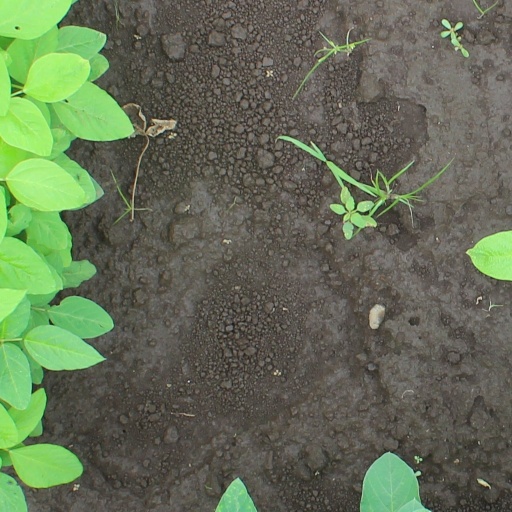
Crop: soybean